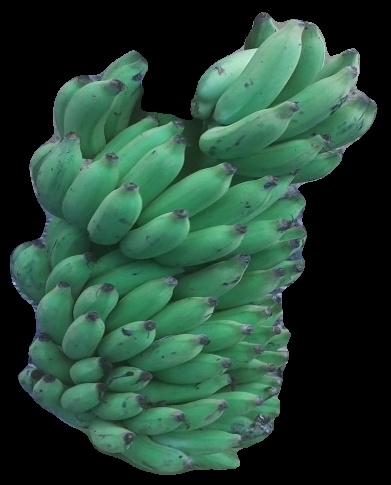
Variety: elakki-bale
Grade: grade2